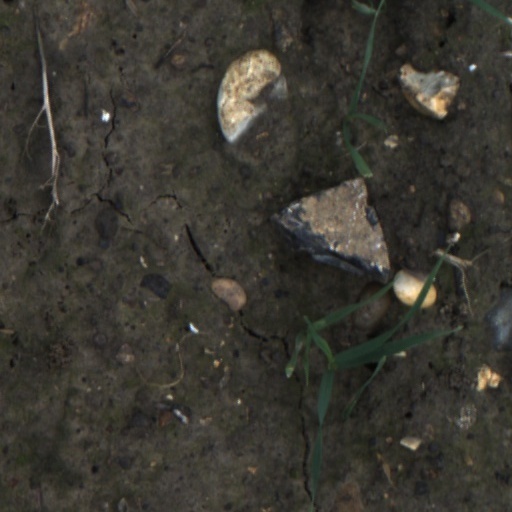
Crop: wheat